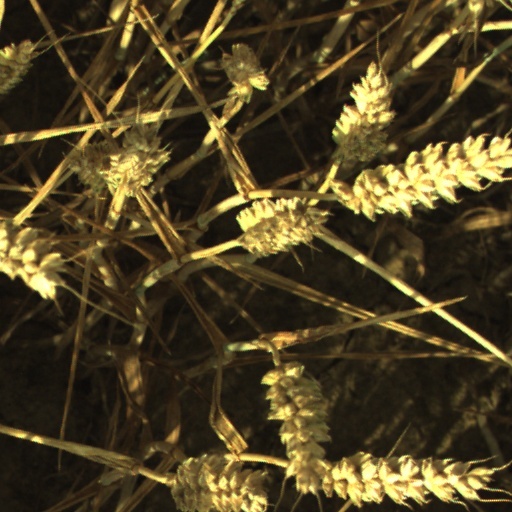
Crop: wheat